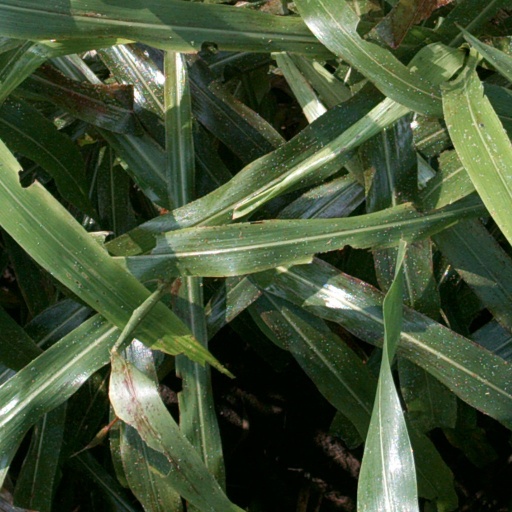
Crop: sorghum